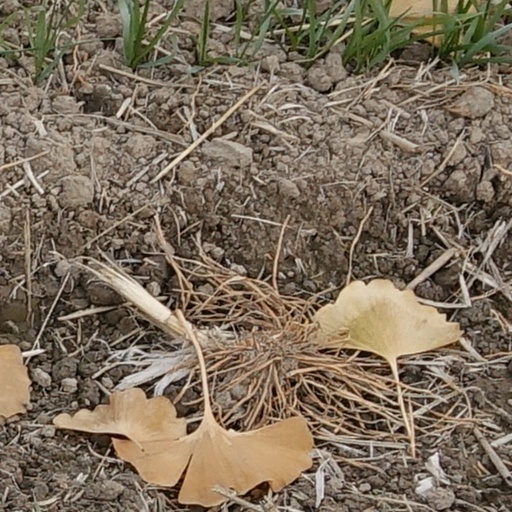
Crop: wheat